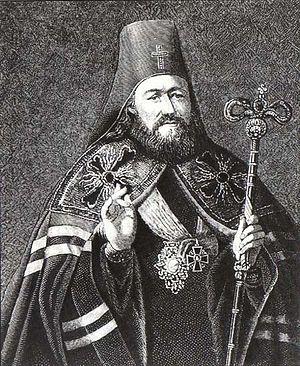
Ambroise fut métropolite de Moscou de 1768 à 1771 et membre du Saint-Synode.